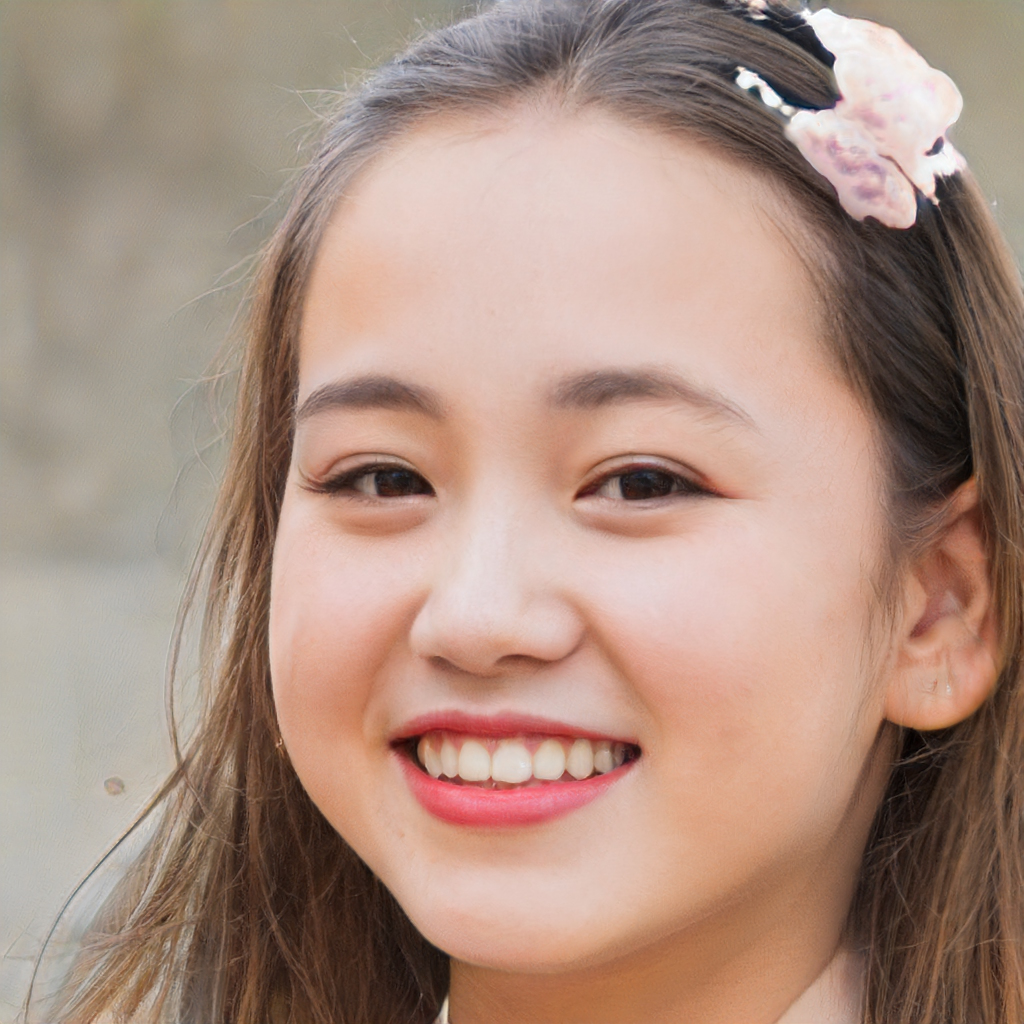
Label: Colored